Naxian marble

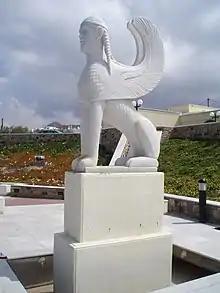
Modern sphinx statue in front of the city council buildings of Naxos city.

The marble's creation is owed to high level metamorphic processes in a contact zone with dome-like bulges of migmatite. The two types of stone alternate in layers and the marble has a thickness of up to 30 metres in old fissures. The layers strike in a northeasterly direction.